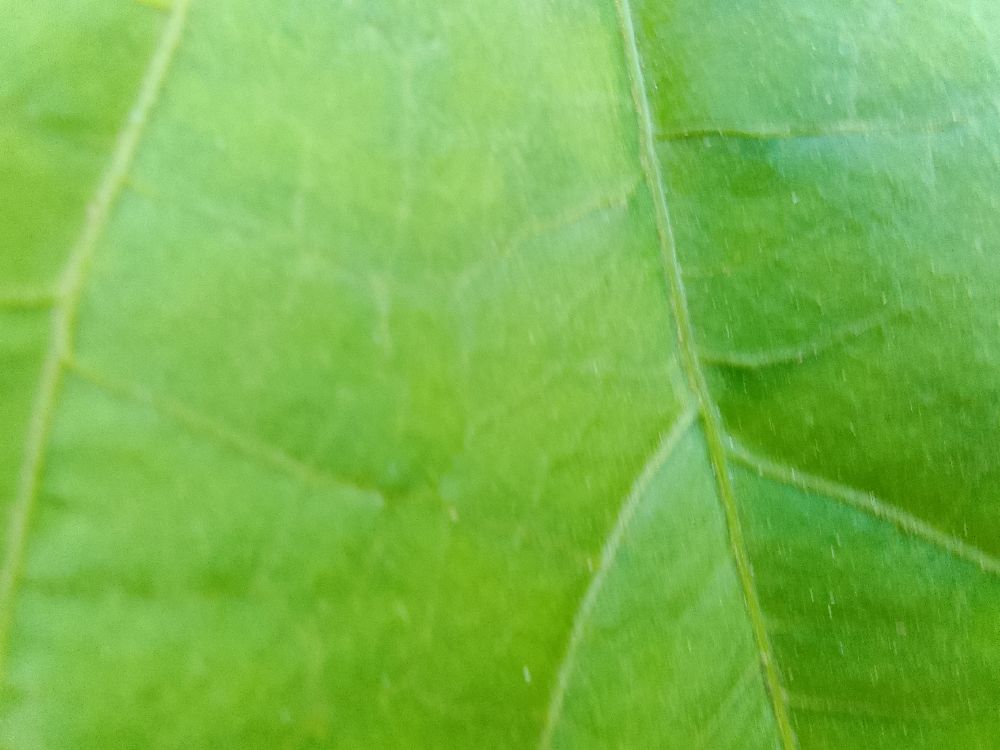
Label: healthy